Chandranudikkunna Dikkil

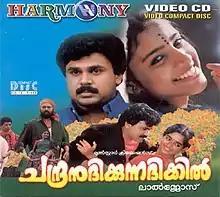
VCD cover

Chandranudikkunna Dikkil is a 1999 Indian Malayalam-language romantic drama film directed by Lal Jose and written by Babu Janardhanan and produced by Milan Jaleel under his banner Galaxy Films. It stars Dileep, Samyuktha Varma, Kavya Madhavan(in her first lead role) , Lal, Biju Menon, Jagadish, and Innocent. The music was composed by Vidyasagar.